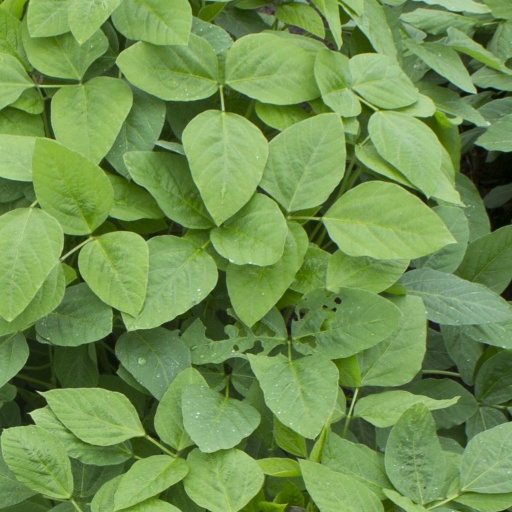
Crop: soybean